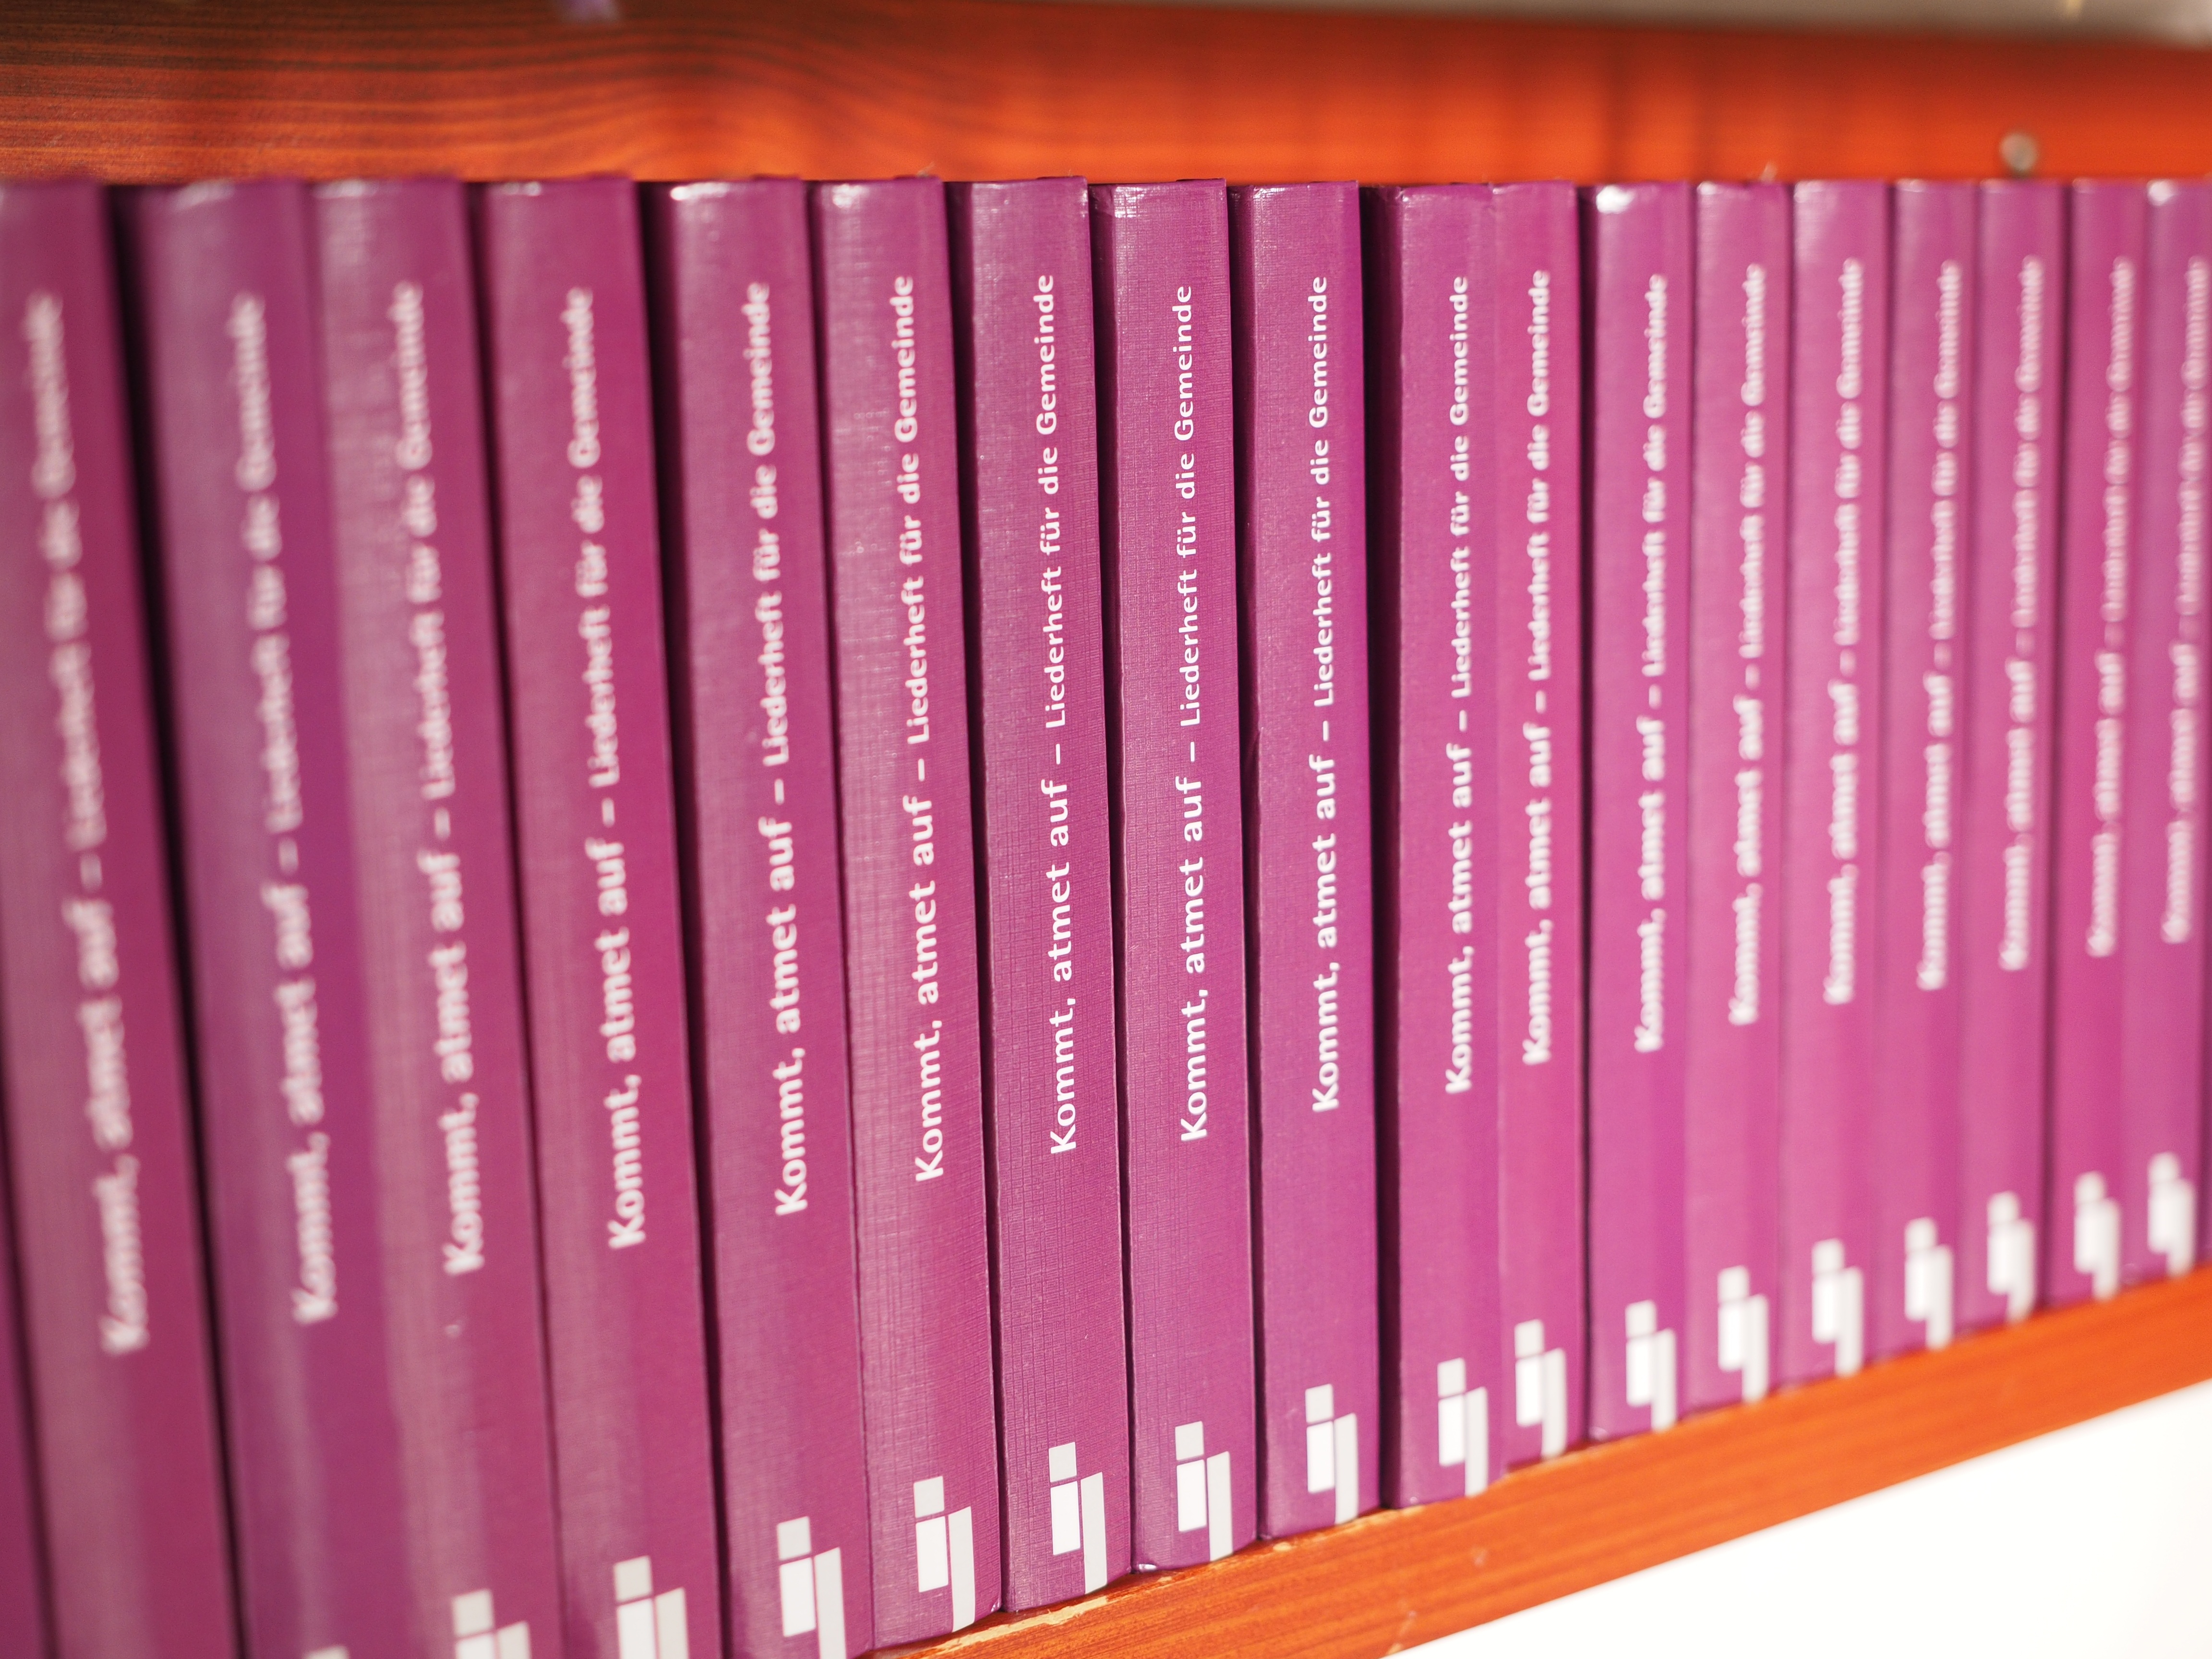
line, curtain, church, furniture, material, interior design, sing, product, textile, books, singing, songs, window covering, window treatment, song books, hymns